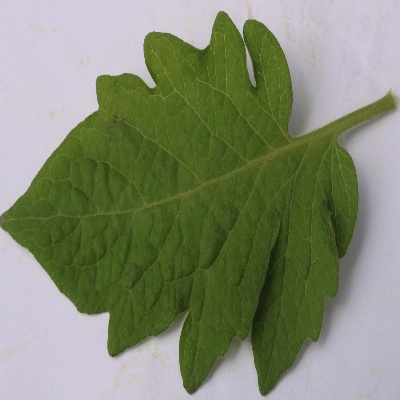
Crop: Tomato
Condition: healthy